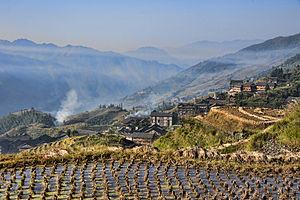
Ping'an est un village situé dans la Xian autonome de diverses nationalités de Longsheng, à environ 80 km au nord-ouest de Guilin, dans la région autonome du Guangxi en République populaire de Chine. Il compte environ 800 habitants de la minorité ethnique Zhuang. Il est cependant également fréquenté par l'ethnie proche Yao.
平 est un caractère chinois. Píng en est la transcription en pinyin, de sa prononciation en mandarin standard.